Ohmdenosaurus

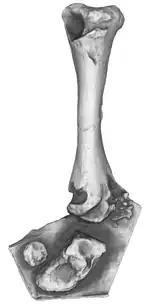
Rendering of a 3D mesh of the bones that is shaded according to ambient lighting

The following cladogram shows the possible relationships of "Ohmdenosaurus" according to Omar Regalado Fernández and Ingmar Werneburg in 2022: